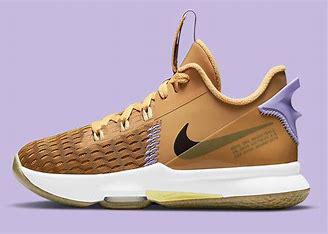
Brand: Nike
Model: Lebron Witness 5